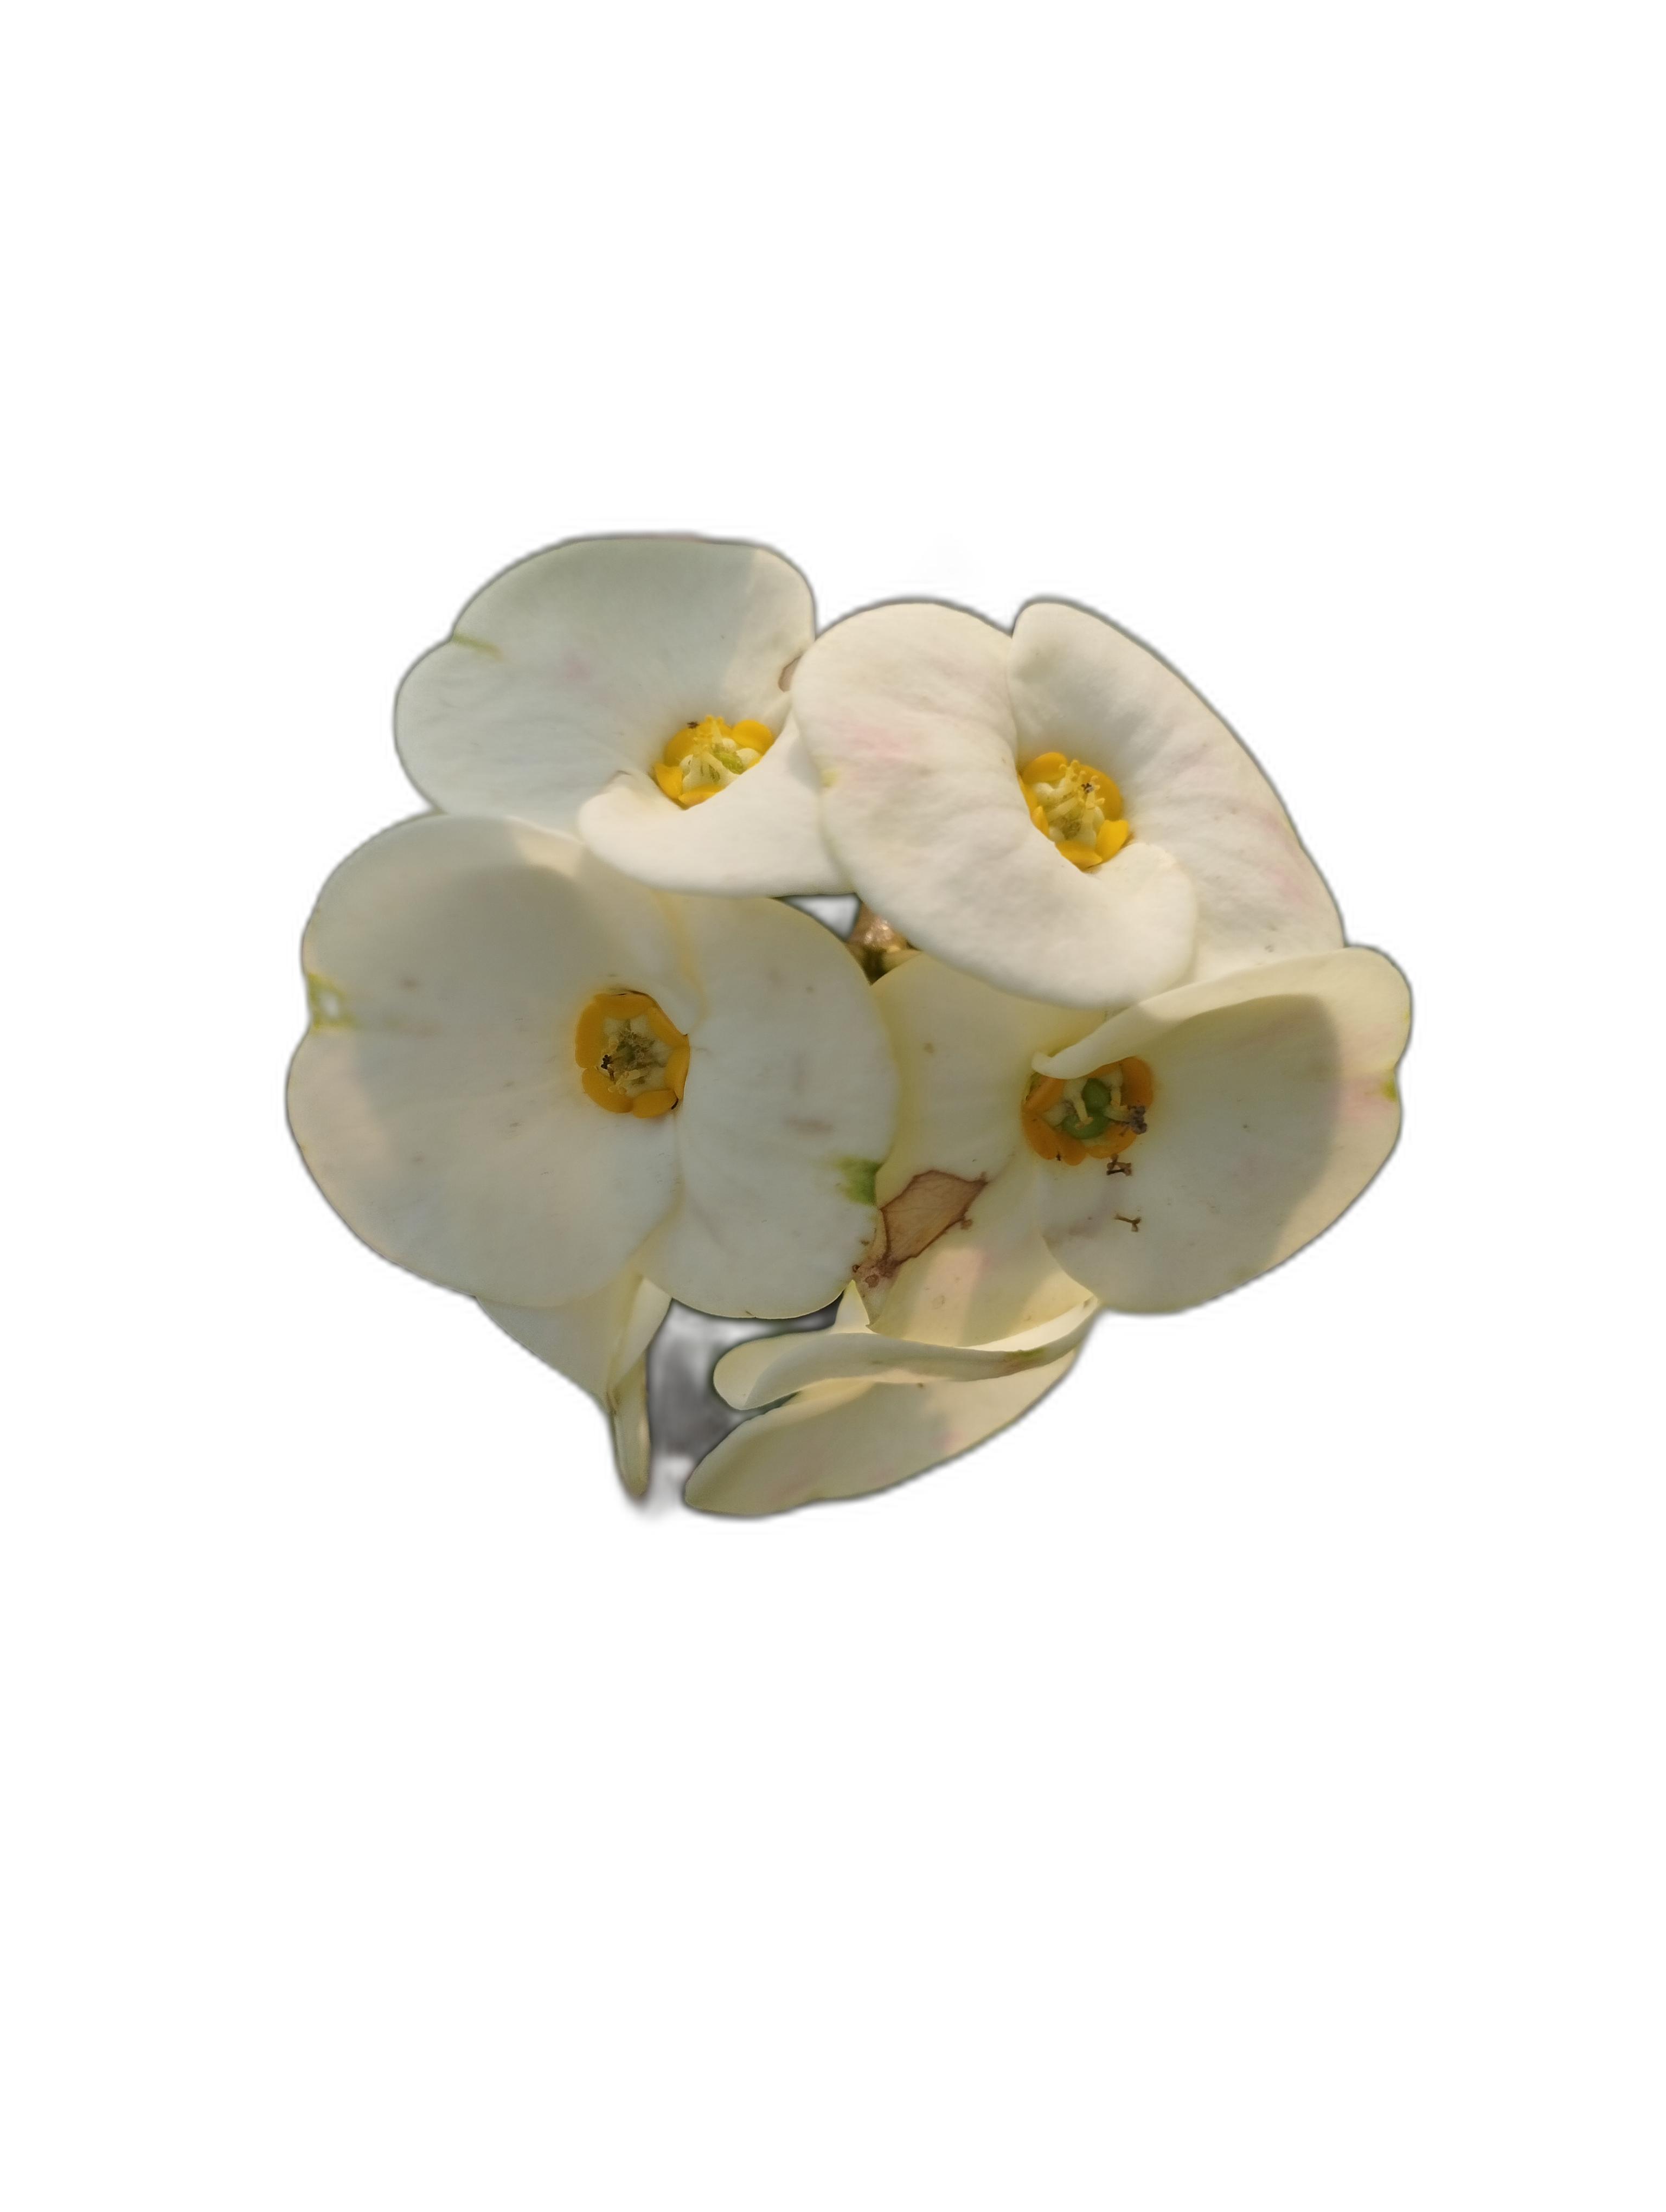
Label: Crown of thorns